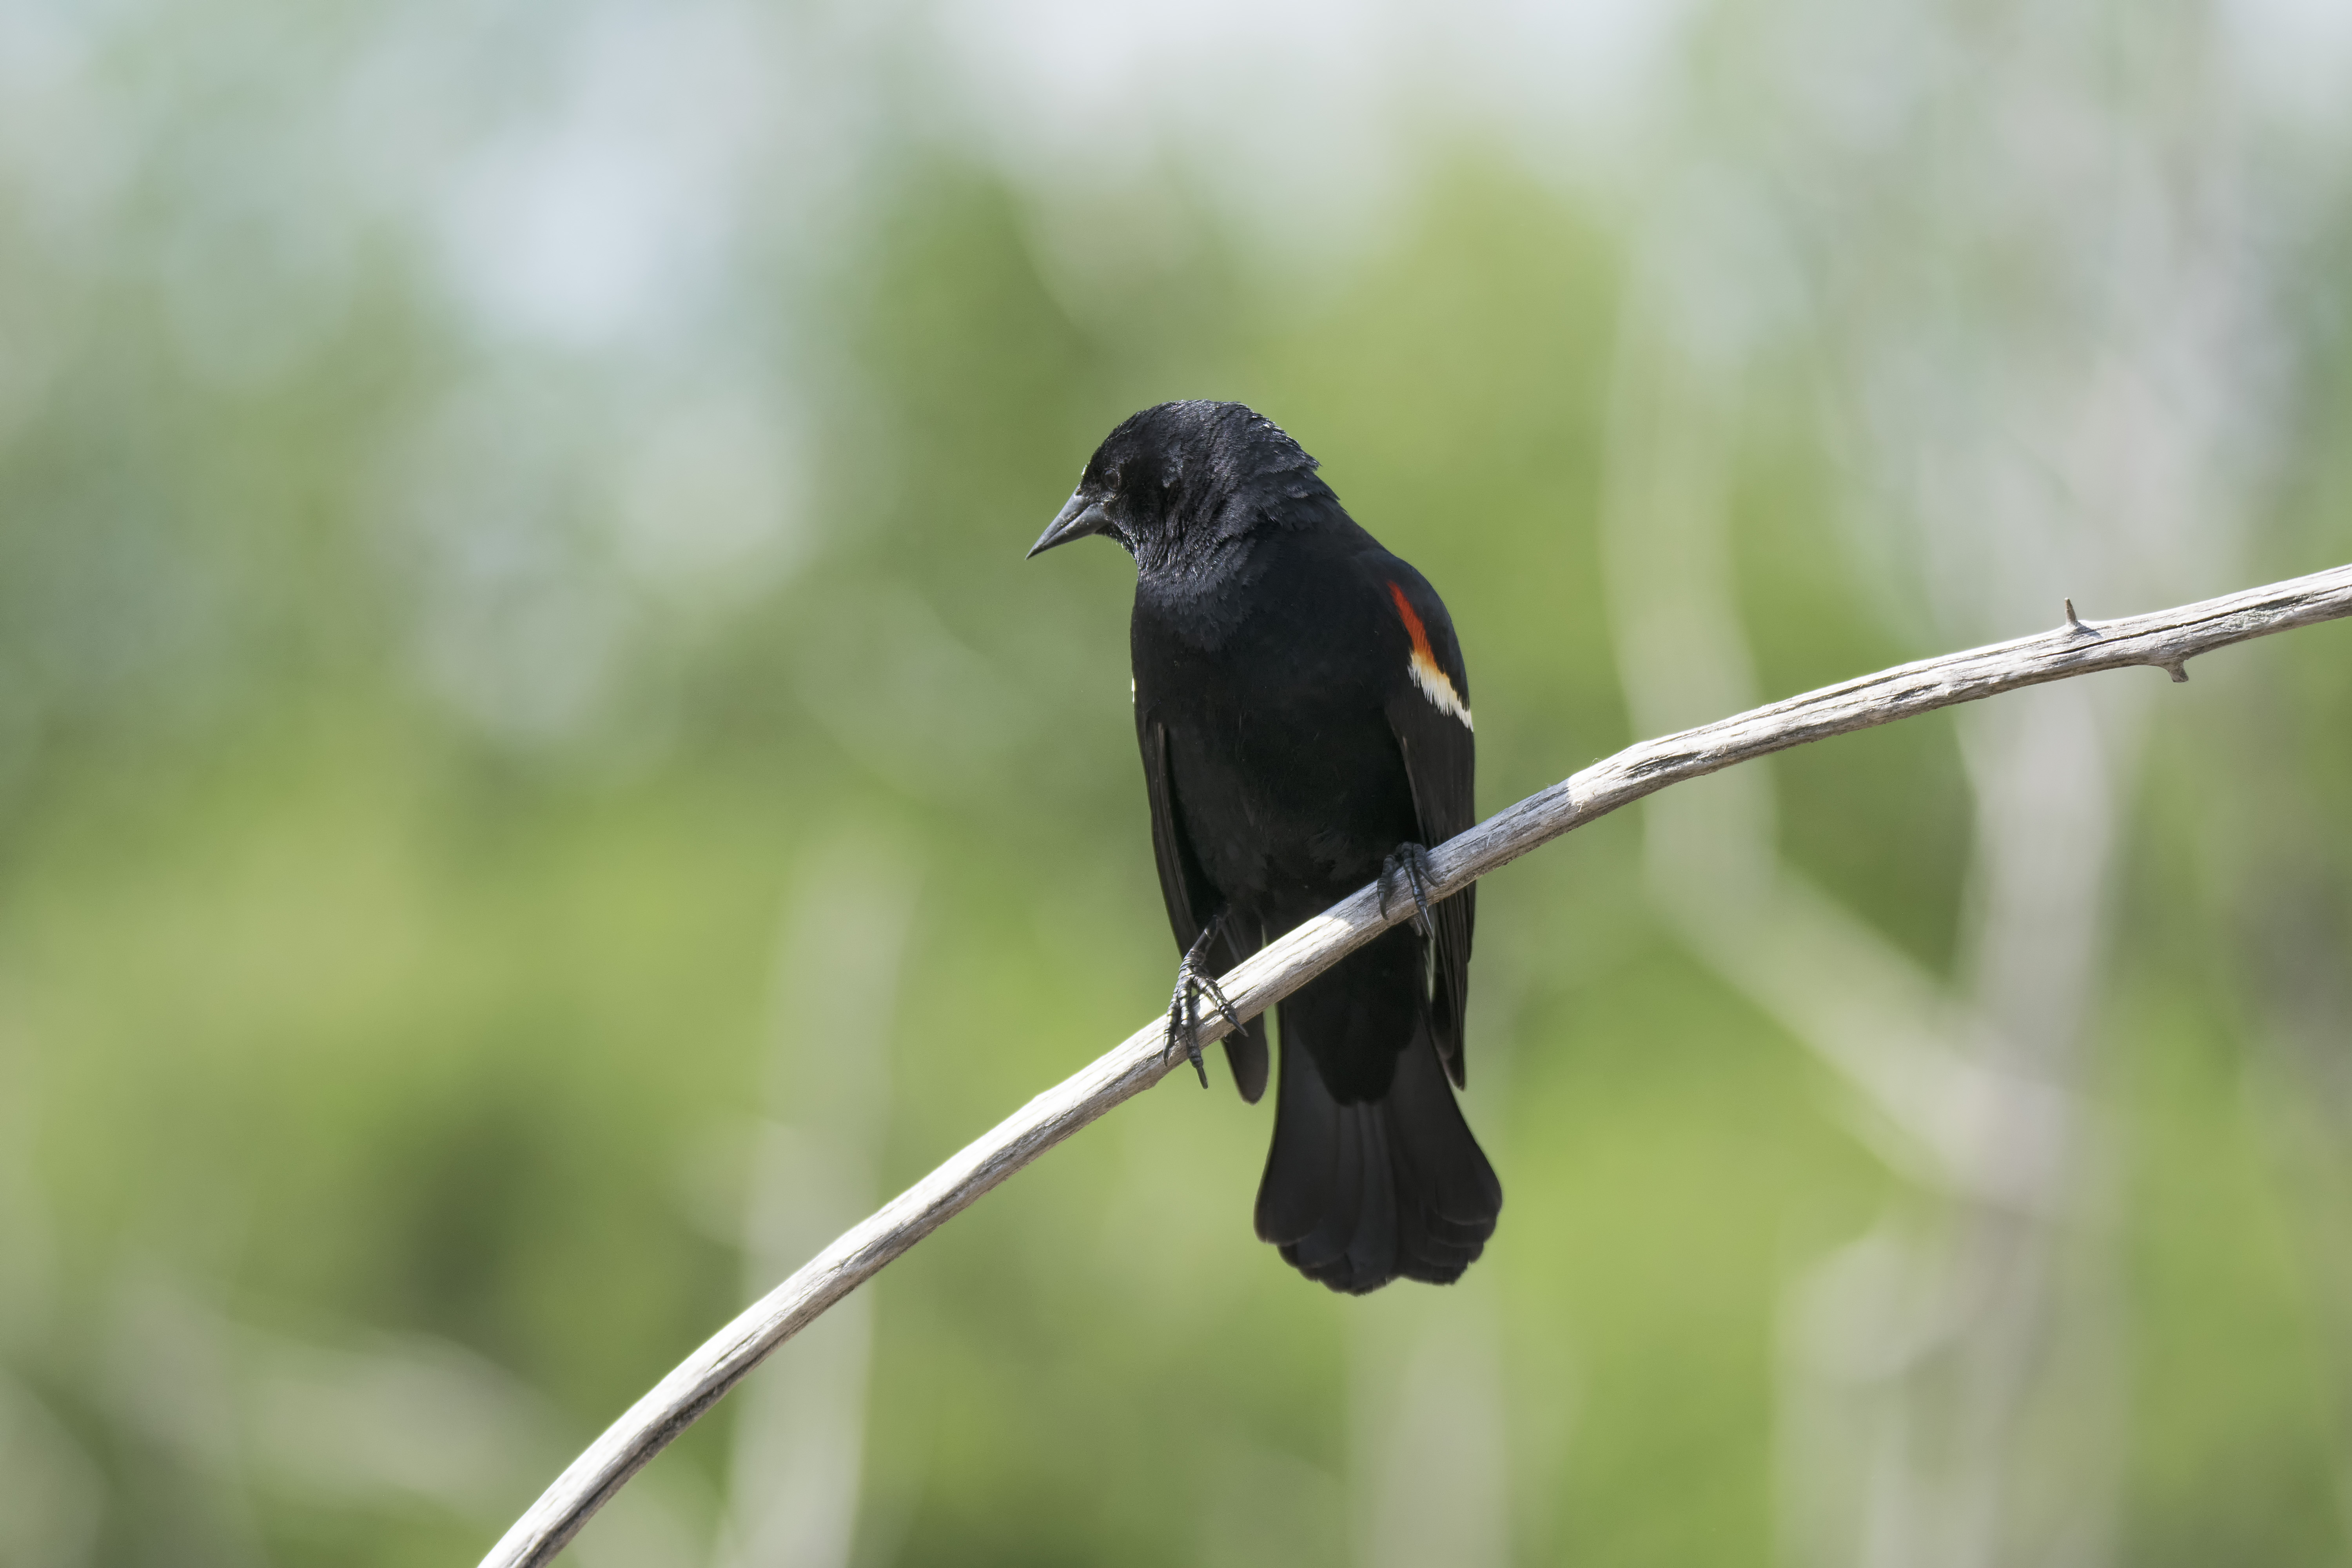
nature, branch, bird, wildlife, red, beak, winged, fauna, canada, a, vertebrate, quebec, blackbird, sherbrooke, oiseau, carouge, paulettes, eurasian magpie, perching bird